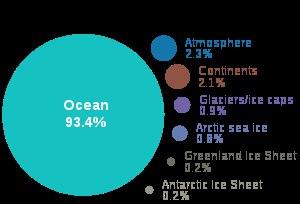
Les effets du réchauffement climatique sur les océans fournissent des informations sur les différents effets du réchauffement climatique sur les océans. Le réchauffement climatique peut affecter le niveau de la mer, les côtes, l'acidification des océans, les courants océaniques, l'eau de mer, les températures de surface de la mer, les marées, le fond marin, les conditions météorologiques et déclencher plusieurs changements dans la bio-géochimie des océans ; tous ces éléments affectent le fonctionnement d'une société.